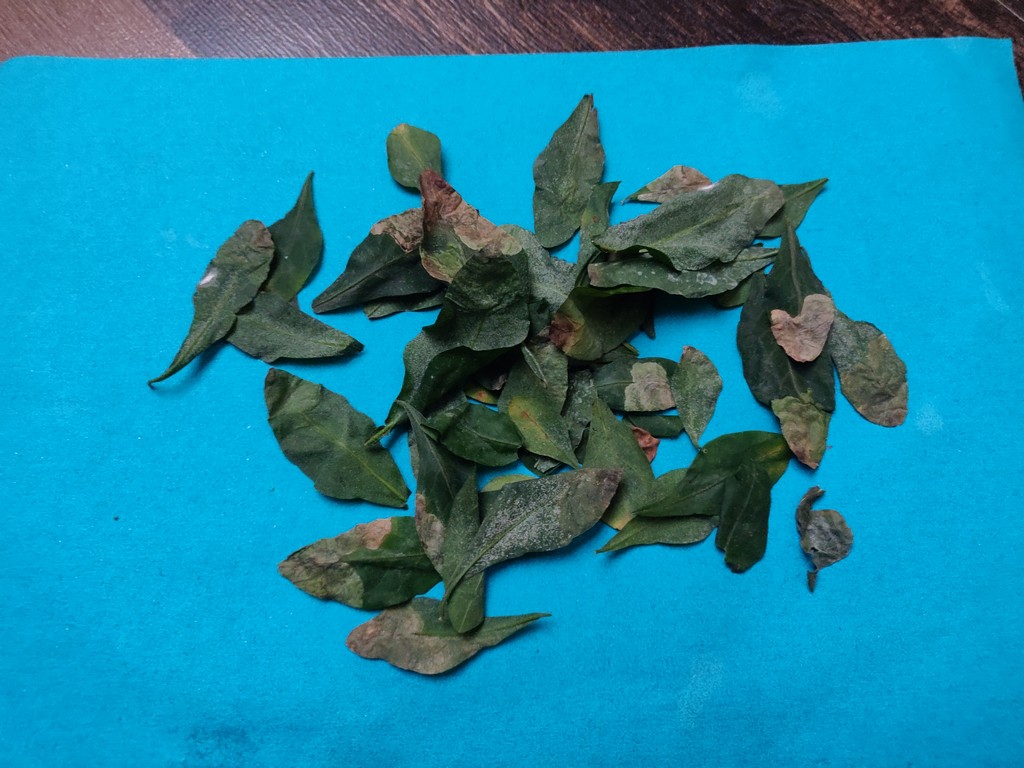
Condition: Unhealthy
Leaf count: multiple
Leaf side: unknown